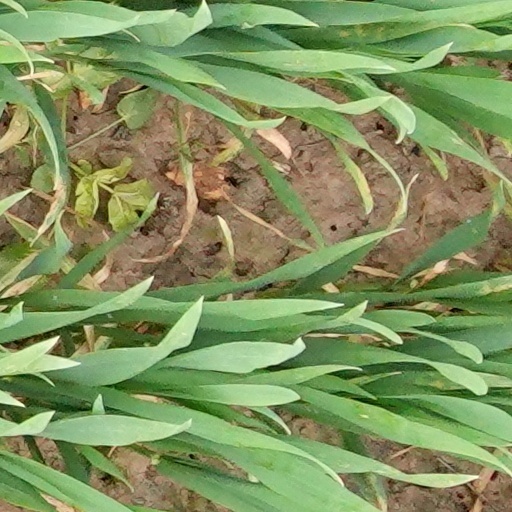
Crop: wheat